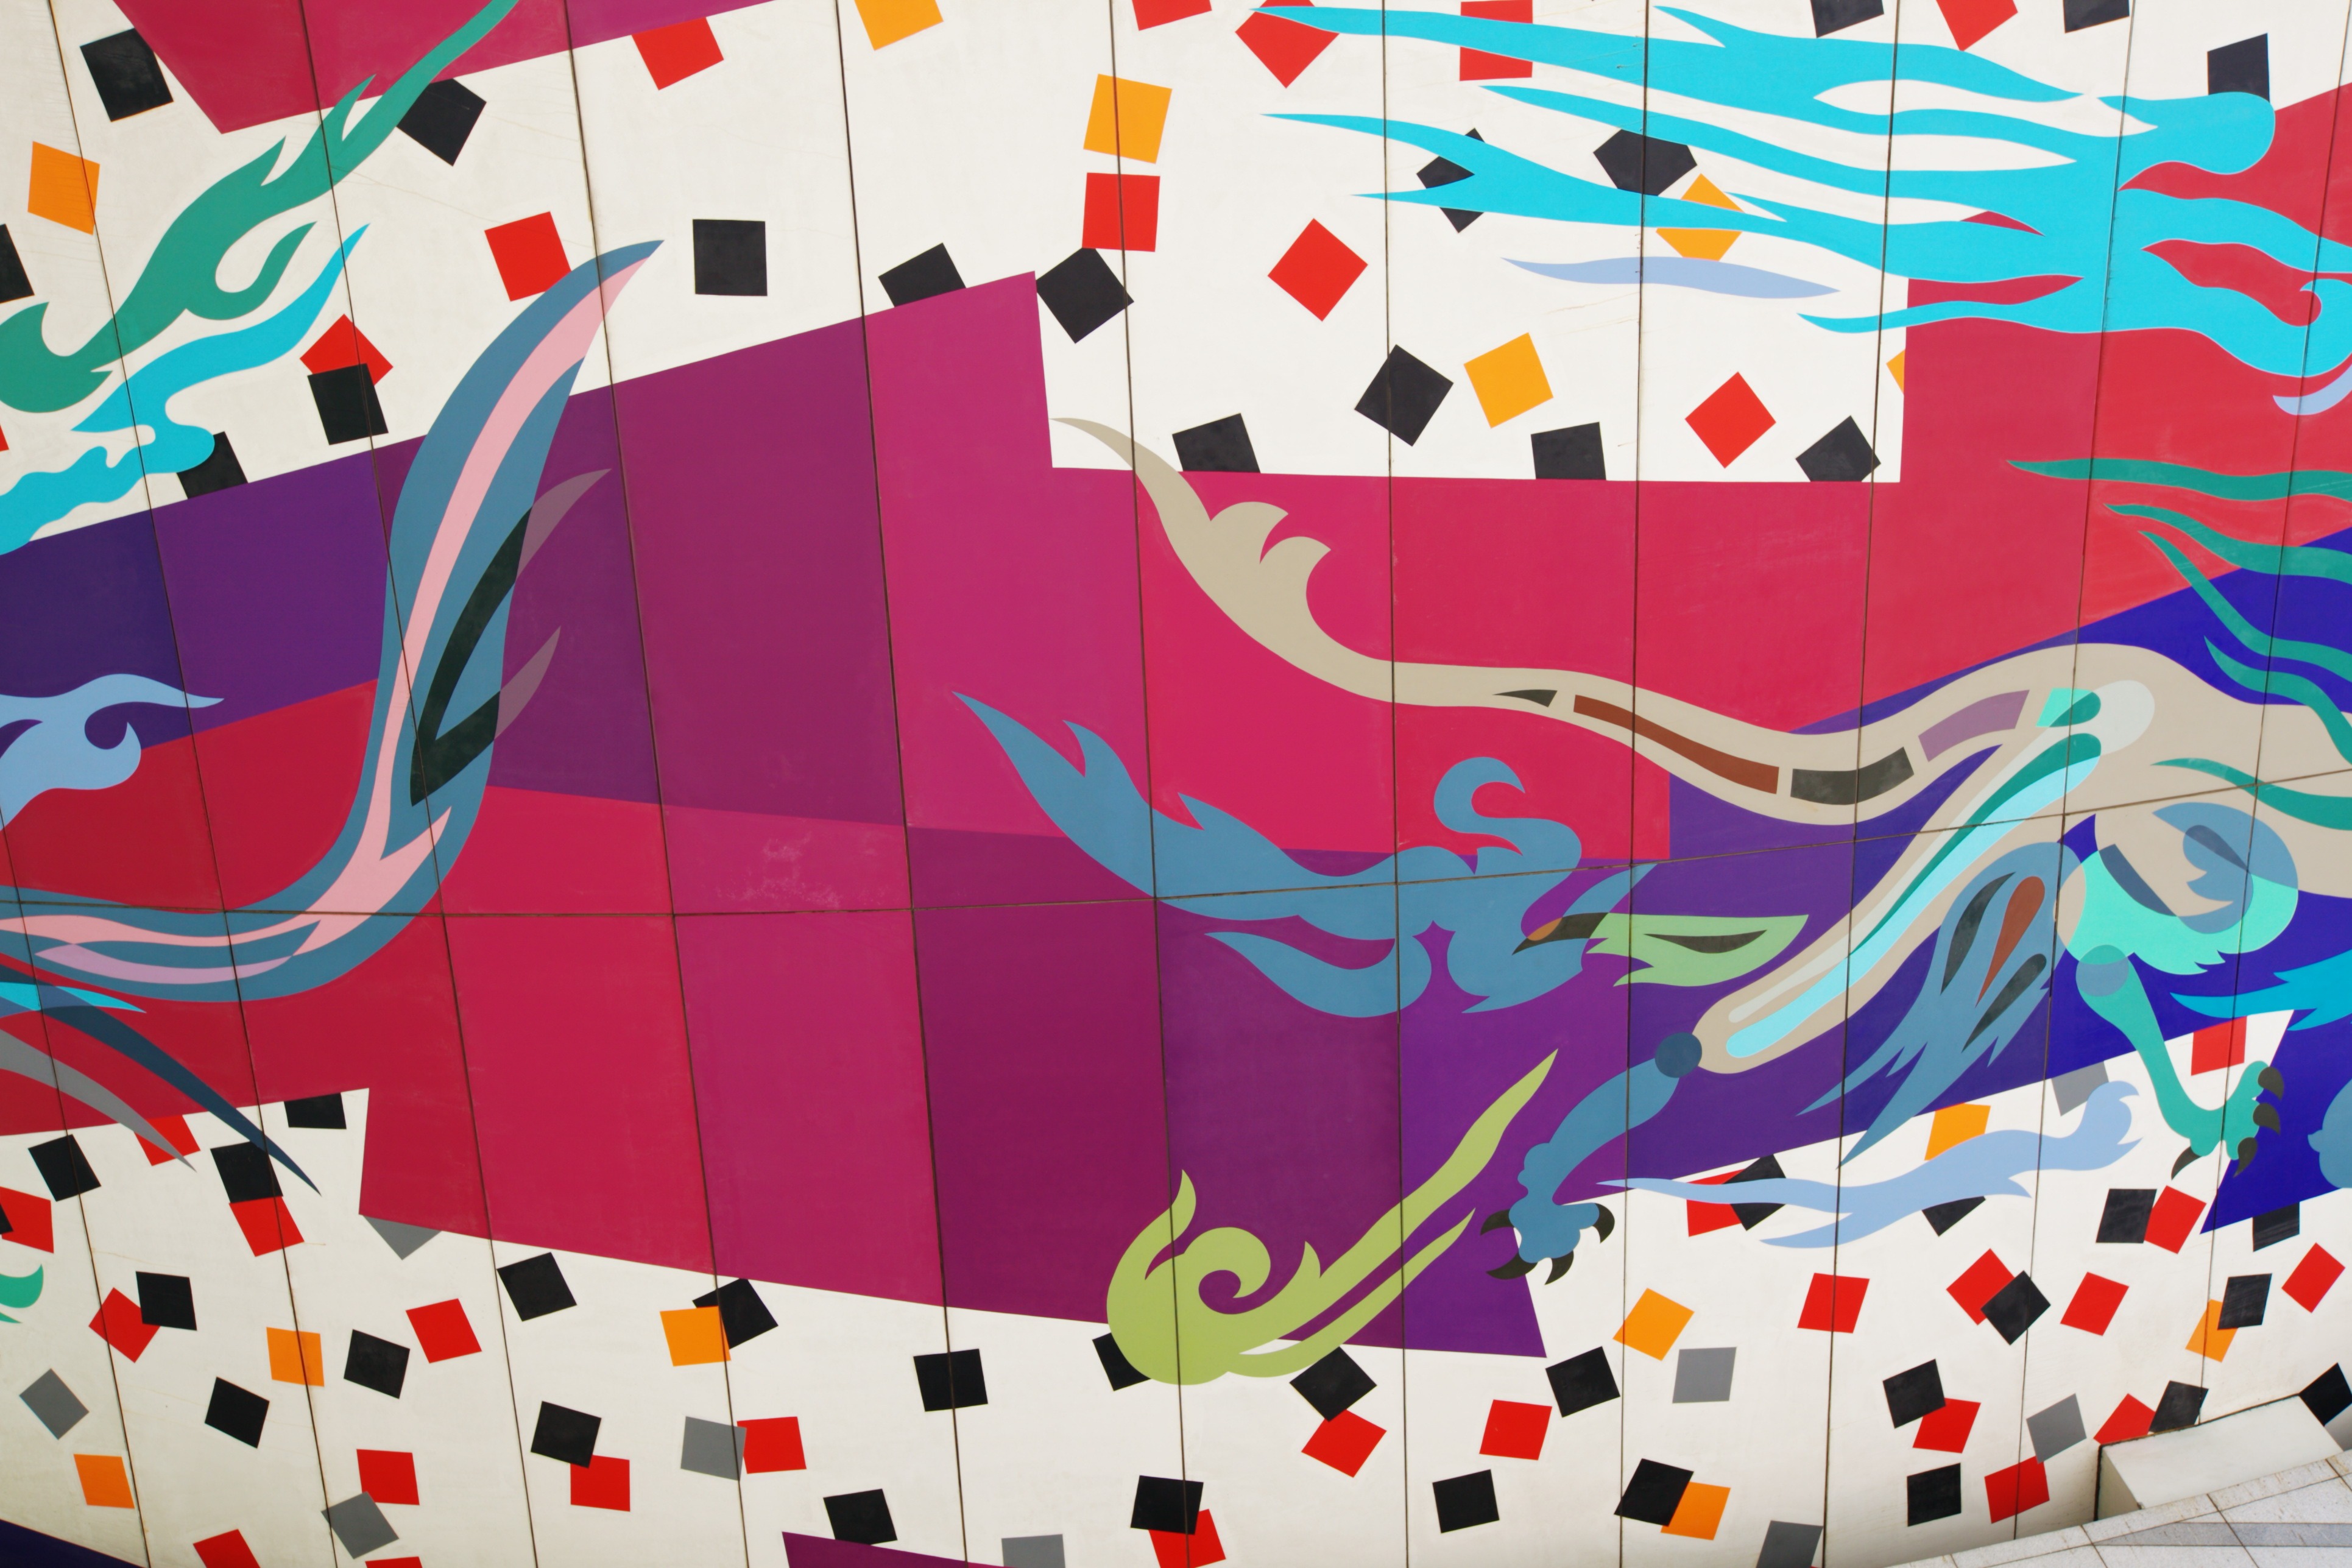
construction, pattern, graffiti, font, art, illustration, design, mural, traditional, modern art, republic of korea, total liabilities